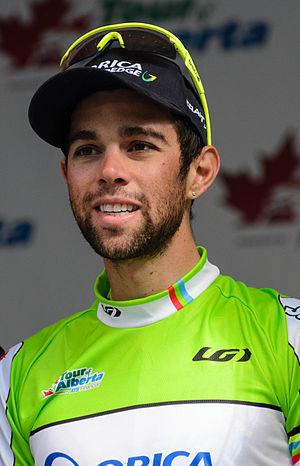
Le Tour de France 2017 est la 104ᵉ édition du Tour de France cycliste. Il part de Düsseldorf en Allemagne le 1ᵉʳ juillet 2017 et s'achève sur l'avenue des Champs-Élysées à Paris le 23 juillet pour un total de 3 540 km répartis en 21 étapes. Un total de 198 coureurs au sein de 22 équipes participent à cette course.
Michael Matthews, né le 26 septembre 1990 à Canberra, est un coureur cycliste australien, membre de l'équipe Sunweb et passé précédemment dans les équipes Rabobank et Orica-GreenEDGE. En 2010, juste avant de passer professionnel dans l'équipe néerlandaise, il devient champion du monde sur route espoirs sur le circuit de Melbourne. Il a également remporté des étapes sur les trois grands tours et remporte le maillot vert du classement par point du Tour de France en 2017, la même année où il est champion du monde du contre-la-montre par équipes à Bergen en Norvège.